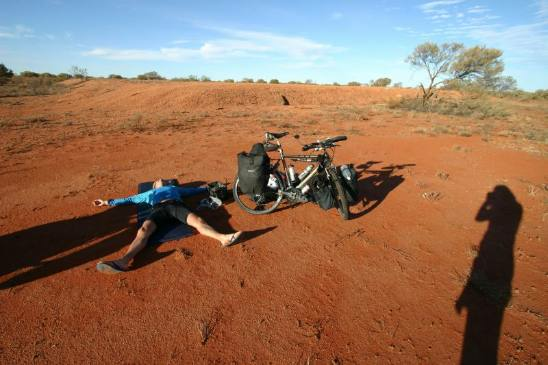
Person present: Yes